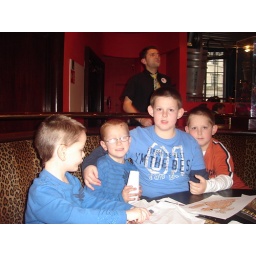
boys in plant hollywood